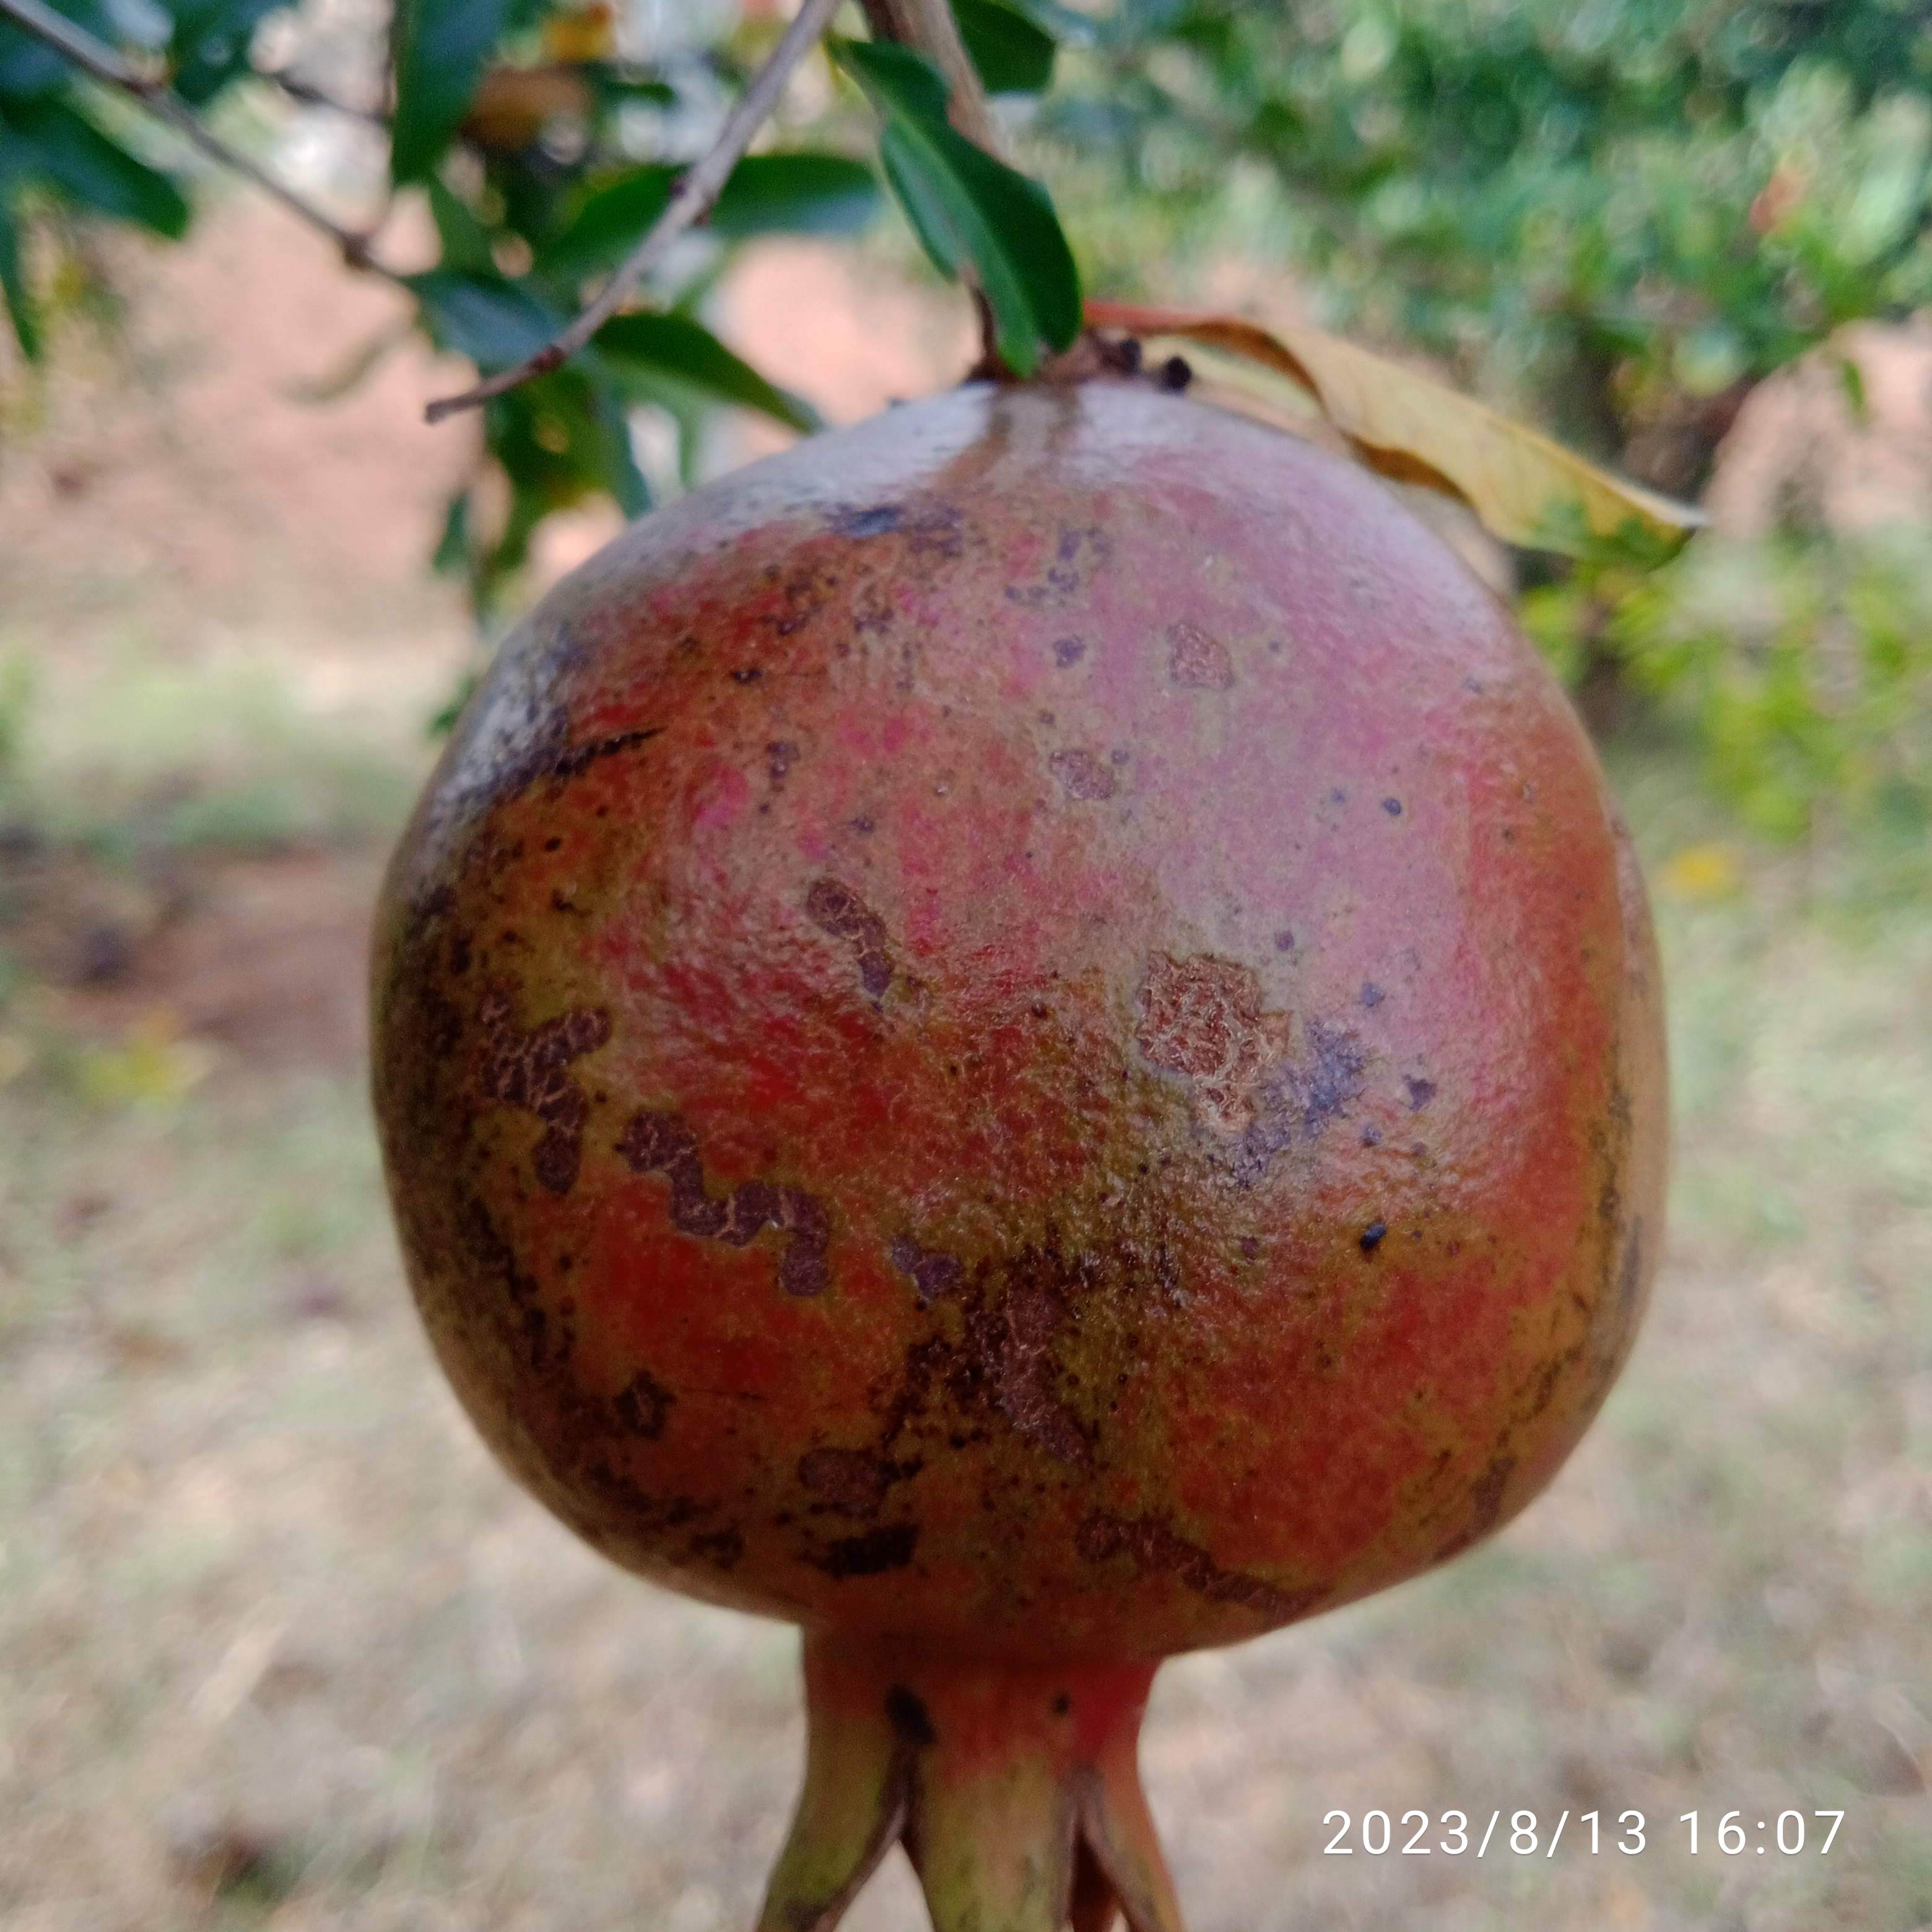
Label: Cercospora